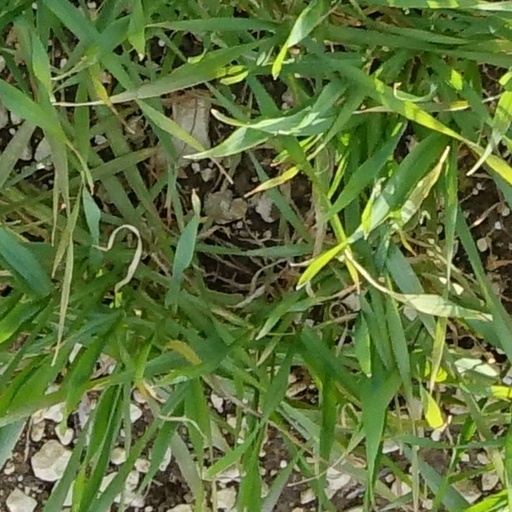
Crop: wheat